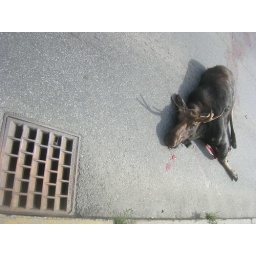
Moose struck by a car after bounding into a city street